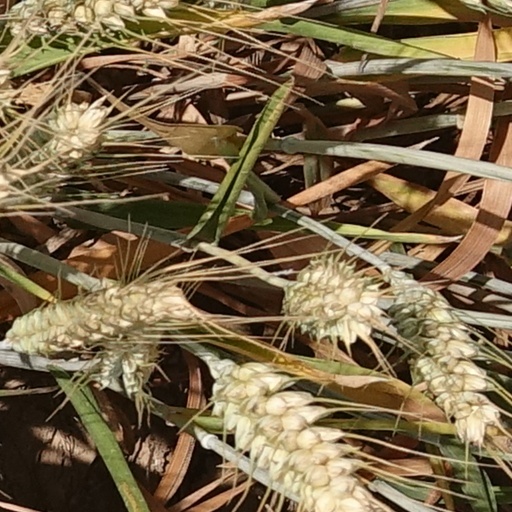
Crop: wheat